7th (Service) Battalion, Gloucestershire Regiment

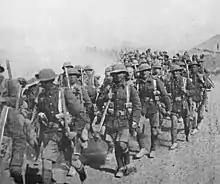
7th Gloucesters on the march in Mesopotamia.

On 7 June, 13th (Western) Division received warning orders for service in the Mediterranean theatre, where the Allies had landed at Gallipoli the previous month. Embarkation orders followed on 10 June and the battalion sailed from Avonmouth Docks on 19 June. The troopships went via Alexandria to Mudros, and on 11 July the battalion landed on Y Beach at Cape Helles. The division was to relieve Regular Army units of the 29th Division holding the left of the line. 7th Gloucesters was in reserve, then on 16–17 July B and C Companies went into the firing line attached to 9th Bn Worcestershire Regiment. The whole battalion relieved 9th Worcesters on 18 July, and were relieved in turn by 9th Worcesters on 21 July to go into Brigade Reserve. C and D Companies were in support of 7th Bn North Staffordshire Regiment, and on 23 July C Company moved into the firing line and assisted 7th North Staffords in forcing back a Turkish attack. After another rotation with 9th Worcesters the battalion embarked from Gully Beach and returned to Mudros on 29 July. Its casualties so far had been 29 wounded.